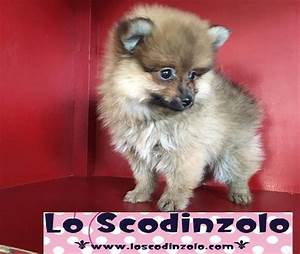
Label: cane